Todd Graham

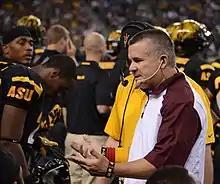
Graham at AT&T Stadium

Graham was announced as Arizona State University's head coach on December 14, 2011. In his first season at Arizona State, the Sun Devils went 8–5, securing their first winning season since 2007. With a win in the Kraft Fight Hunger Bowl against the Navy Midshipmen, the 2012 Sun Devils won the final three games of the season for the first time since 1978. ESPN's Pac-12 Blog writer Ted Miller called Graham's first season at Arizona State an "unquestioned success." In 2013, Graham continued to build positive momentum and led ASU to win the Pac-12 South after defeating UCLA and rival University of Arizona. ASU finished the season 10–4 and ranked #21 in the AP Poll and #20 in the Coach's Poll. For his efforts in leading ASU to a Pac-12 South championship, Graham received the 2013 Pac-12 Coach of the Year Award. In 2014, ASU finished with yet another 10-win season by going 10–3 and ranking #12 in the final AP Poll and #14 in the final Coaches Poll. The season was capped off with Graham leading the Sun Devils to victory over Duke University in the Sun Bowl.